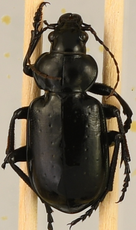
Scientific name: Calosoma affine
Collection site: Konza Prairie Agroecosystem NEON (KONA), plot KONA_007